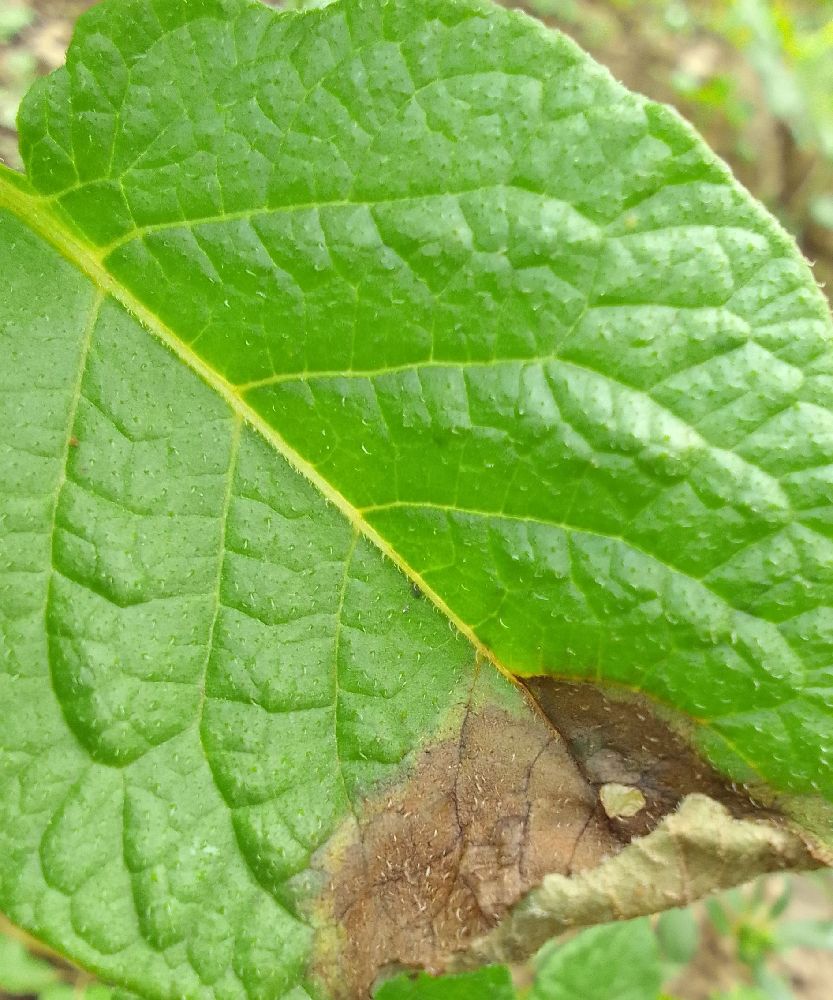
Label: Late blight